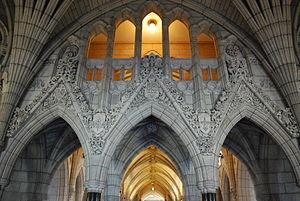
Salle centrale de l'édifice du Centre sur la Colline du Parlement à Ottawa